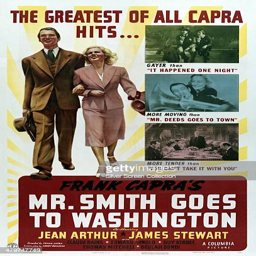
a poster directed by film director and starring actors